Vinny Del Negro

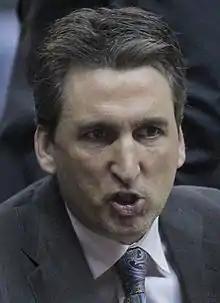
Del Negro in 2011

Vincent Joseph Del Negro (born August 9, 1966) is an American former professional basketball player. He was the head coach of the National Basketball Association's Chicago Bulls from 2008 to 2010, and the Los Angeles Clippers from 2010 to 2013. Del Negro is currently an analyst with NBA TV.